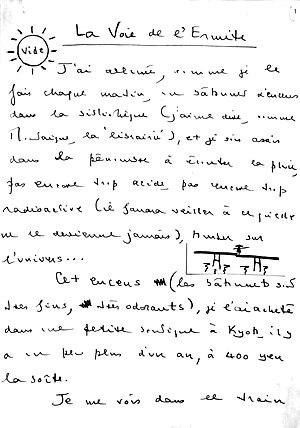
Manuscrit de Kenneth White, La voie de l’Ermite.
Kenneth White est un poète, écrivain et essayiste écossais né le 28 avril 1936 à Glasgow. Il a été également professeur d’université, animant notamment un séminaire « Orient et Occident » et il donne régulièrement des conférences. Il est aussi l’auteur de plus d’une centaine de livres d’artistes. Il a créé l’Institut international de géopoétique en 1989.